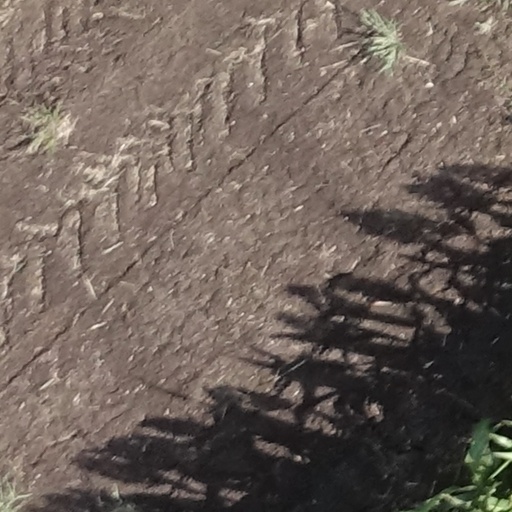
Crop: sorghum